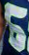
Number: 6